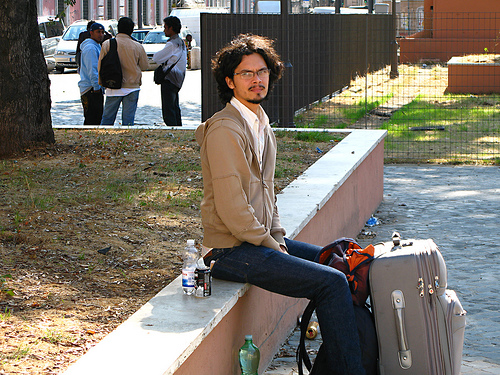
The man is waiting on the side to board the bus.